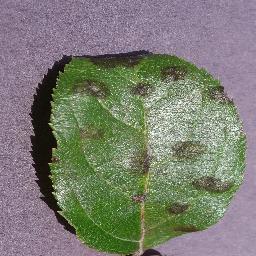
Label: Apple___Apple_scab